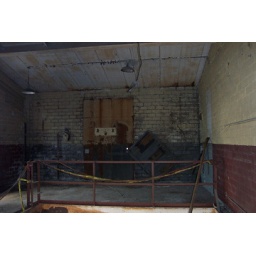
Iron door in the first building, third floor above the office.